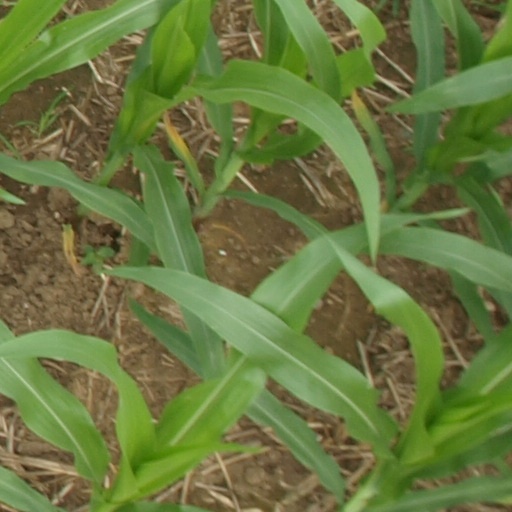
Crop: maize; corn